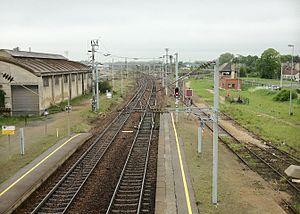
Photographie des voies de la gare de Chauny le 28 mai 2011 au lever du soleil.
La ligne d'Anizy-Pinon à Chauny est une ligne de chemin de fer française à écartement standard et à voie unique non électrifiée. Elle reliait les villes d'Anizy-Le-Château et de Chauny à travers la forêt de Saint-Gobain, elle desservait notamment Coucy-le-Château-Auffrique et Folembray.
La gare de Chauny est une gare ferroviaire française, située sur le territoire de la commune de Chauny, dans le département de l'Aisne, en Hauts-de-France.
La ligne de Chauny à Saint-Gobain est une ancienne ligne de chemin de fer française fermée et partiellement déposée qui reliait la ville de Chauny à celle de Saint-Gobain, toutes deux dans le département de l'Aisne.